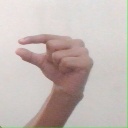
अक्षर: ग